Evacanthinae

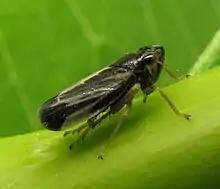
"Evacanthus nigramericanus"

Evacanthinae is a subfamily in the family Cicadellidae (leafhoppers).